Nahum Nardi

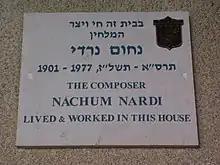
Nahum Nardi memorial plaque, Tel Aviv

Nahum Nardi won a scholarship to study at the Kiev Conservatory and graduated with honors in 1915. Researcher of Hebrew song Eliyahu Hacohen records that Nardi came first in the musical contest at the end of his studies, second place going to Vladimir Horowitz.